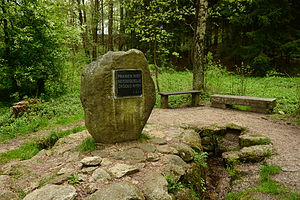
Lausitzer Neiße
udspring
Lausitzer Neiße eller Neiße er en flod i Tjekkiet og langs grænsen mellem Polen og Tyskland, med en længde på totalt 252 km. Den er en af Oders bifloder fra venstre, og munder ud i Oder Ratzdorf. Floden har sit udspring i Isergebirge nær Nová Ves nad Nisou i Tjekkiet, og har et afvandingsområde på 4.297 km²